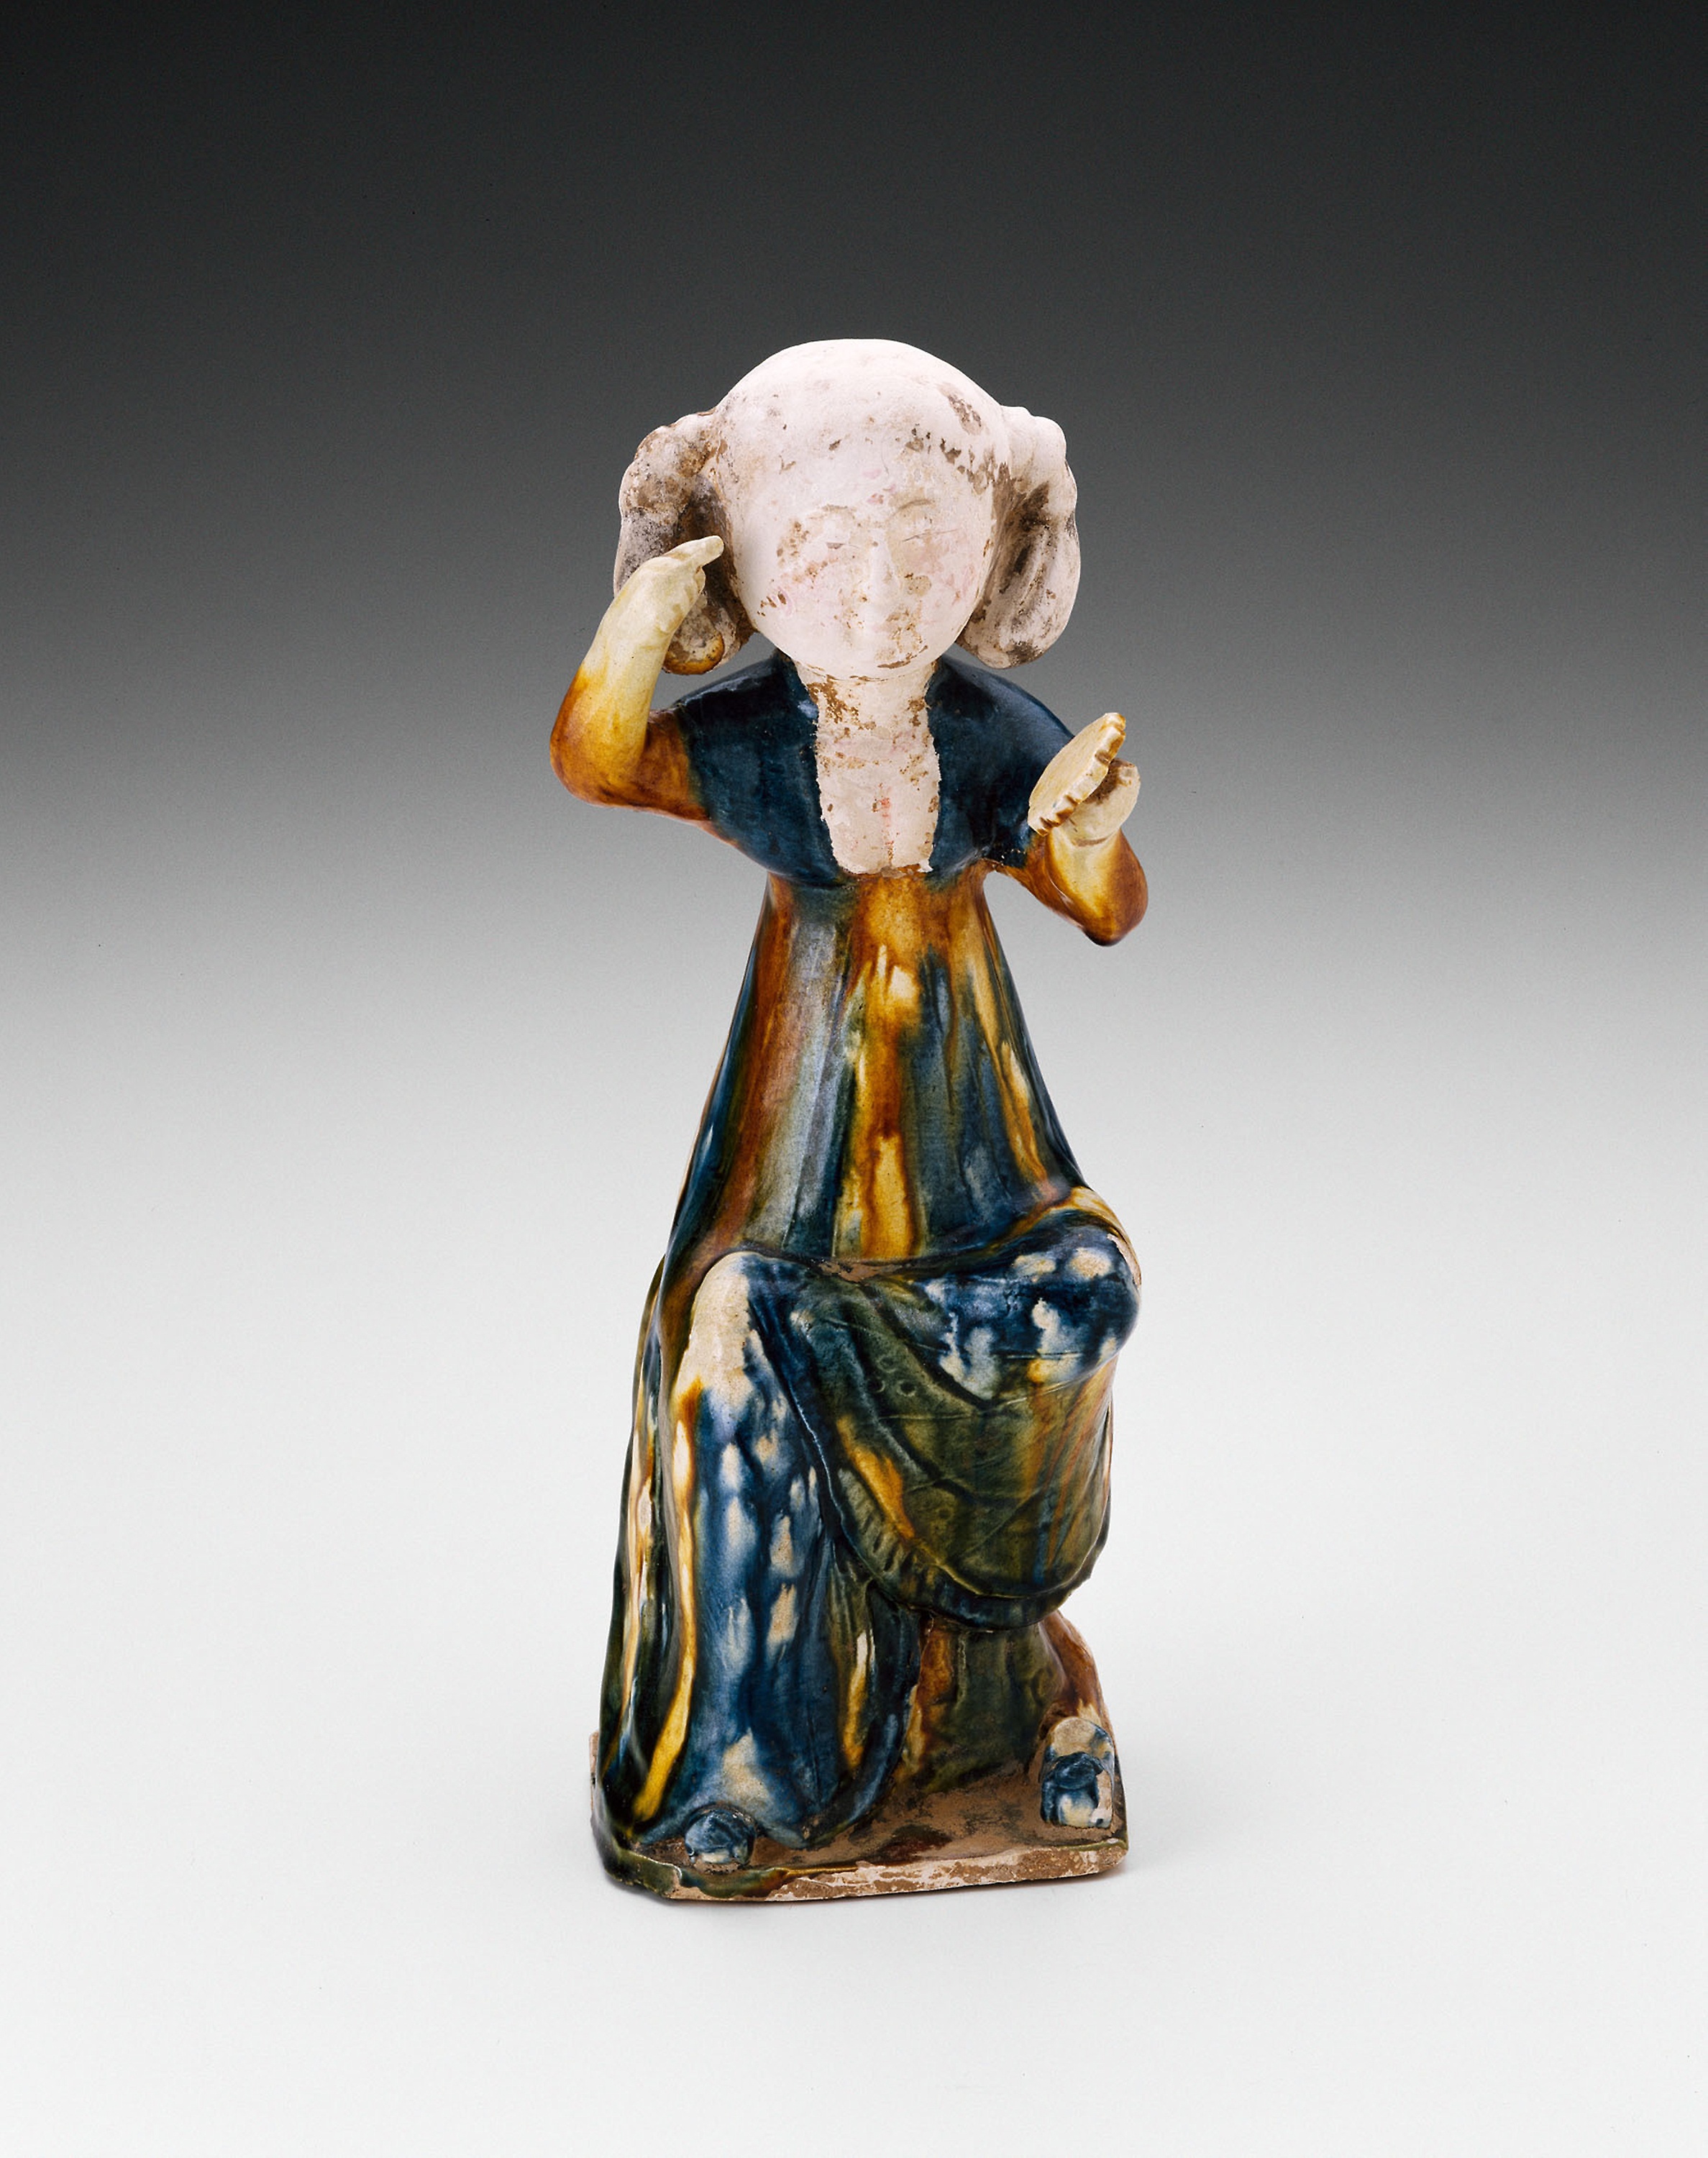
figurine, sculpture, artifact, ceramic, art